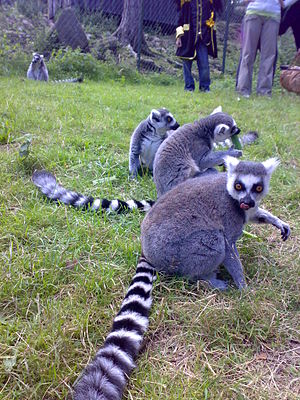
Lemurer
Kattalemurer (Lemur catta) er tillidsfulde.